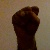
The image shows a hand gesture representing the letter 'S' in Indian Sign Language.